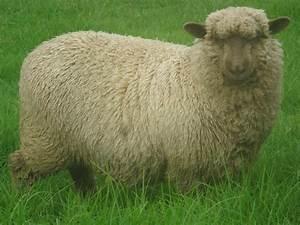
sheep